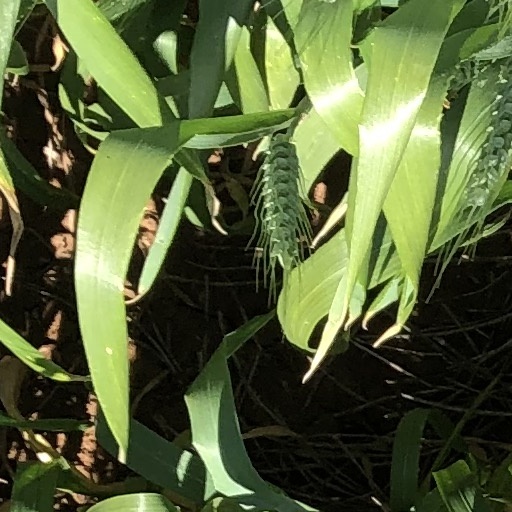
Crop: wheat